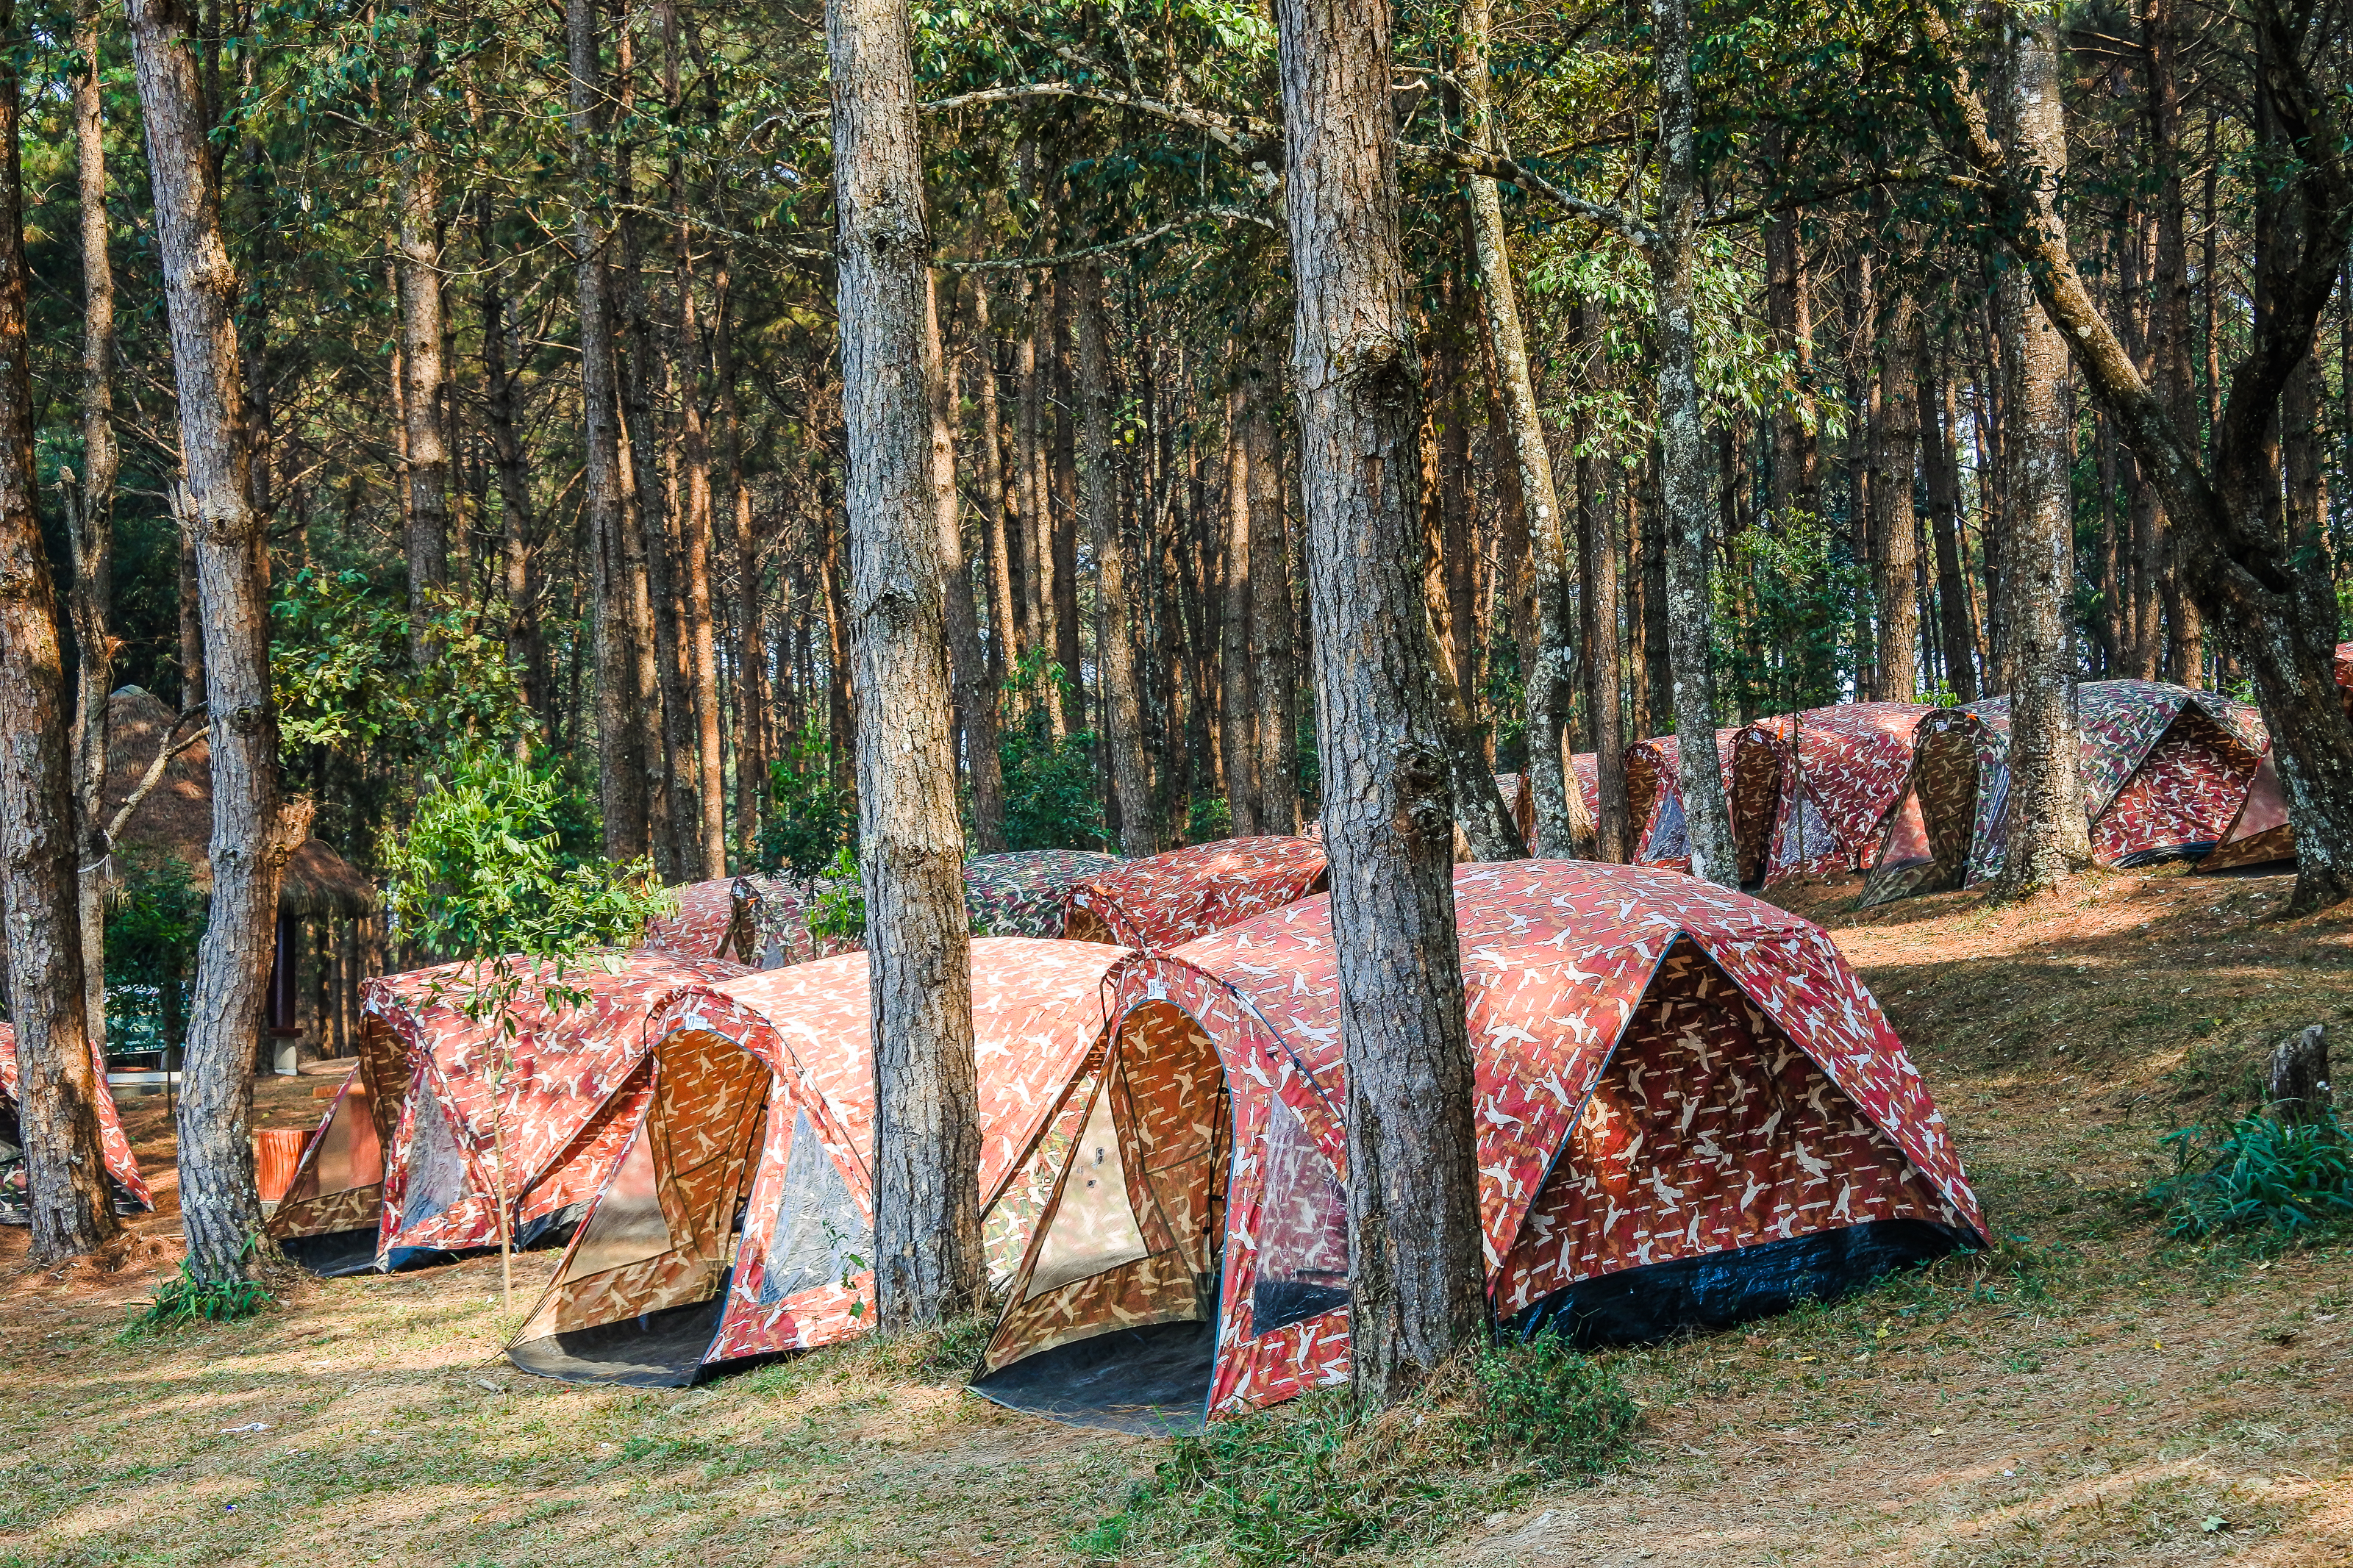
tent, camping, forest, tree, woodland, north, tourism, famous place, holiday, summer, mountain, thailand, national, wood, park, journey, nature, tranquil scene, asia, relaxation, hiking, adventure, outdoor, environment, outdoors, vacations, campsite, evening, travel, landscape, adaptation, recreation, plant, grove, art